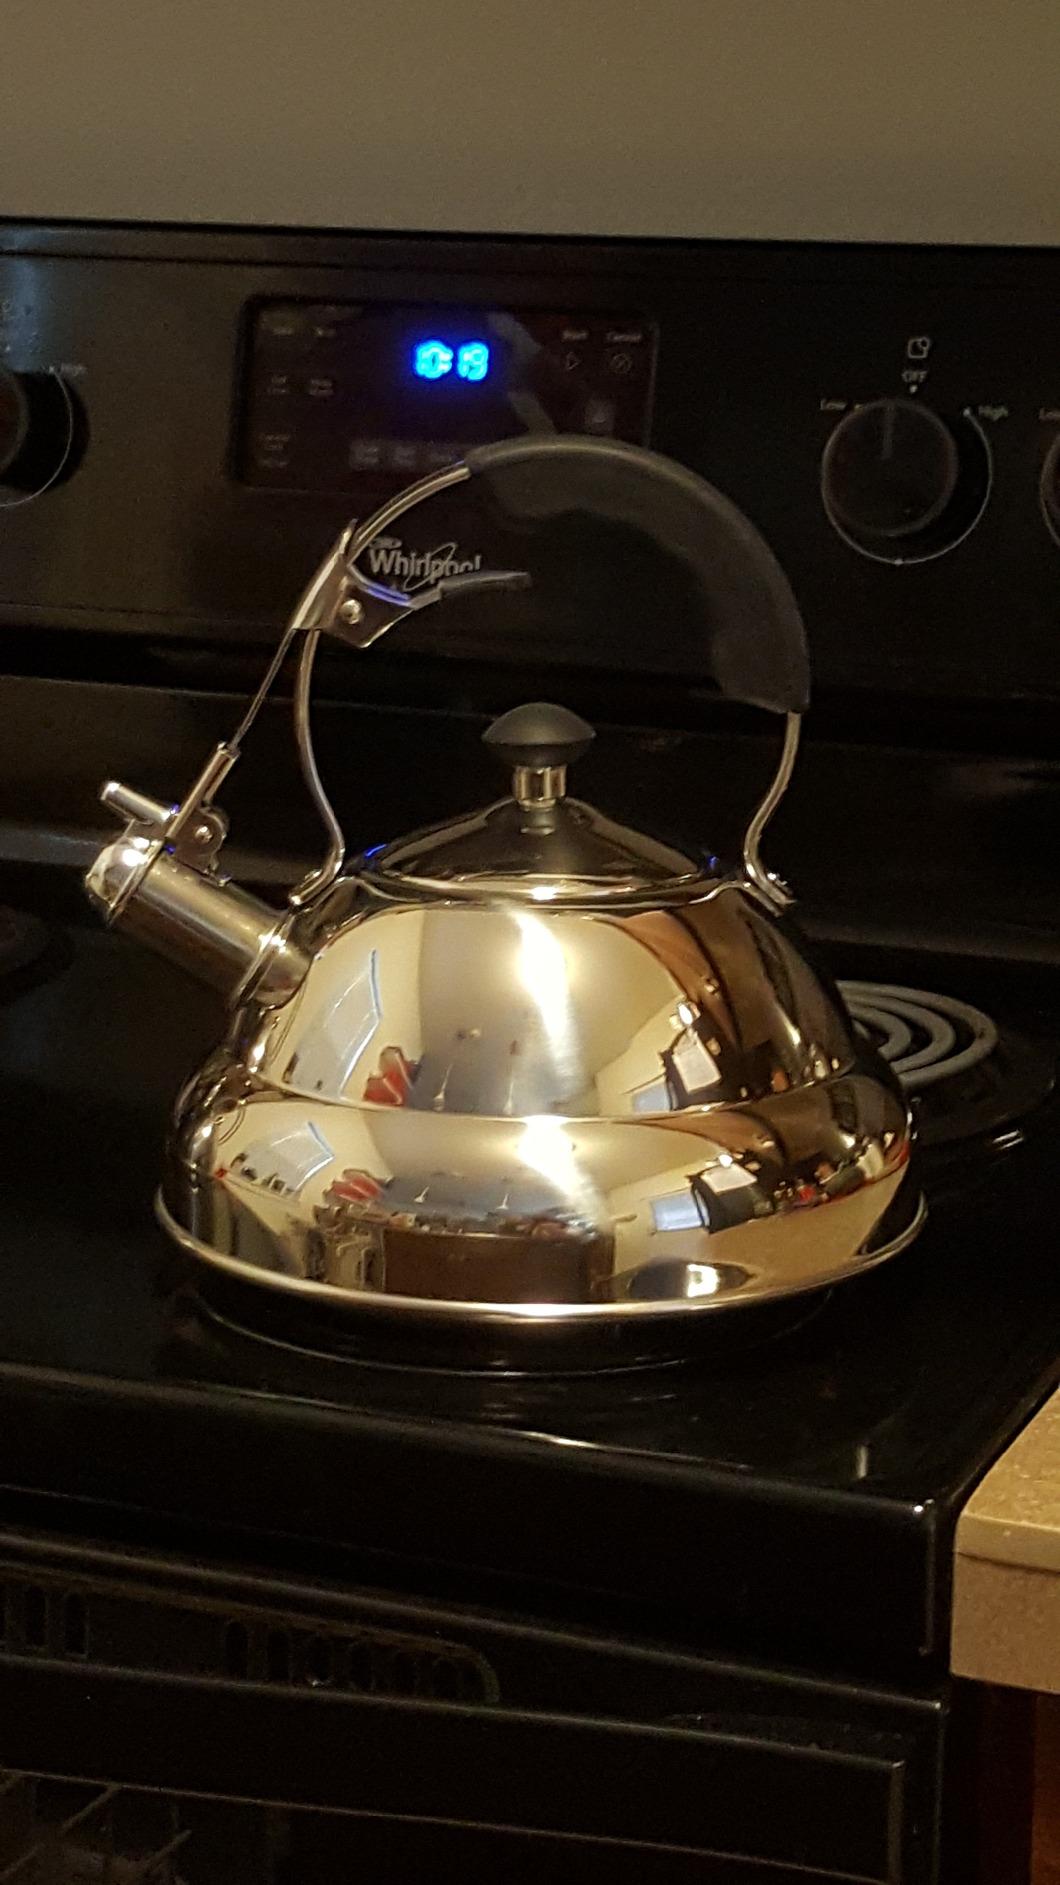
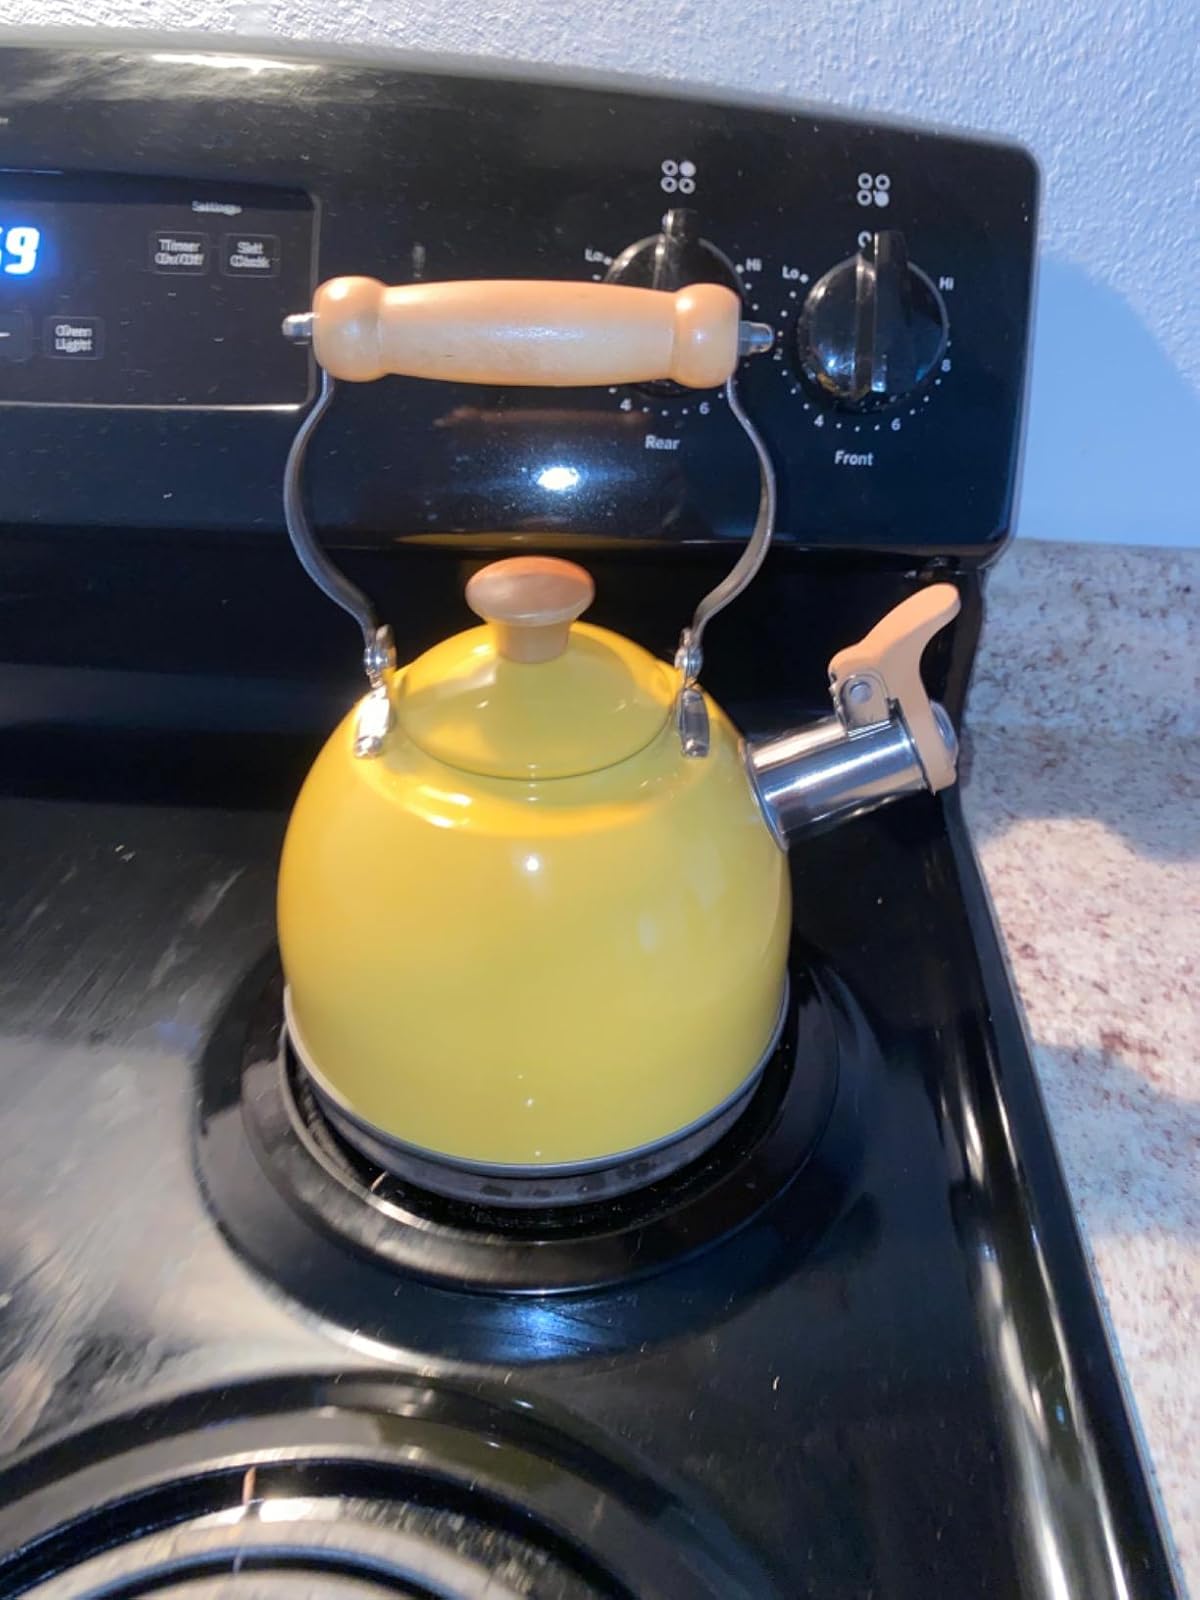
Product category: items_kettle
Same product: no